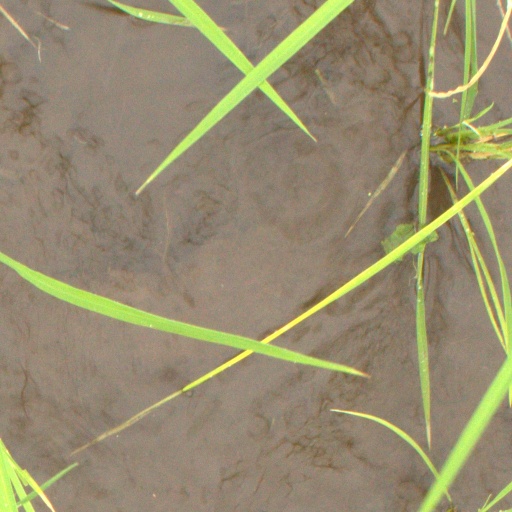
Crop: rice